Bridgnorth

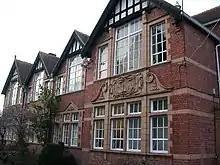
Bridgnorth Endowed School's Northgate building was once home to the town's grammar school

There are a number of primary schools in Bridgnorth, including: Castlefields County Primary School, two Church of England schools, St Mary's and St Leonard's; the Roman Catholic St John's school; and, in addition, the Morville and Brown Clee schools.